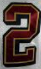
Number: 2